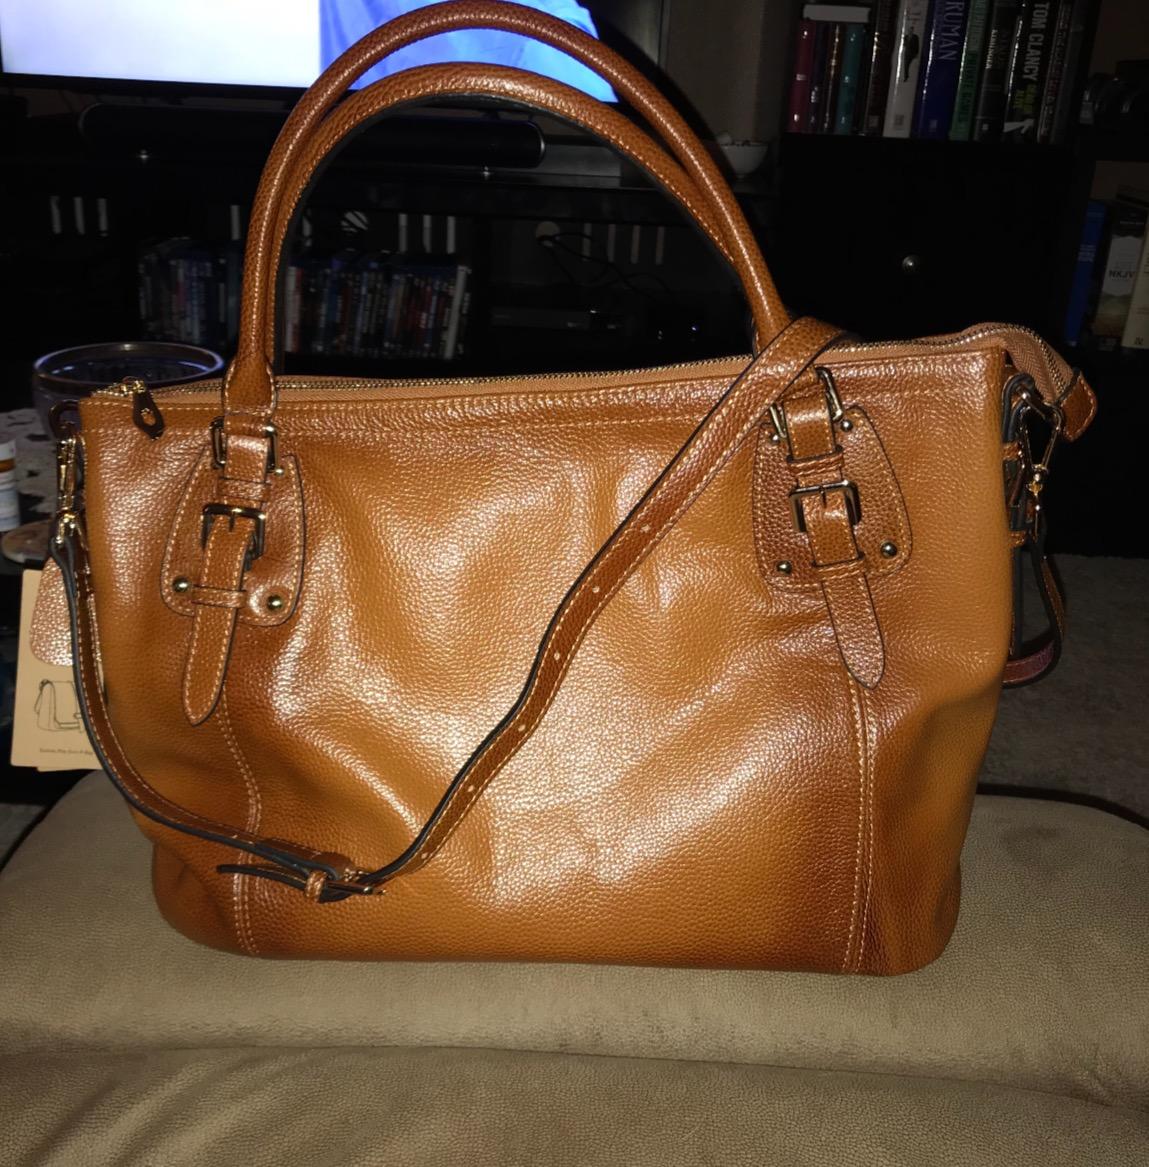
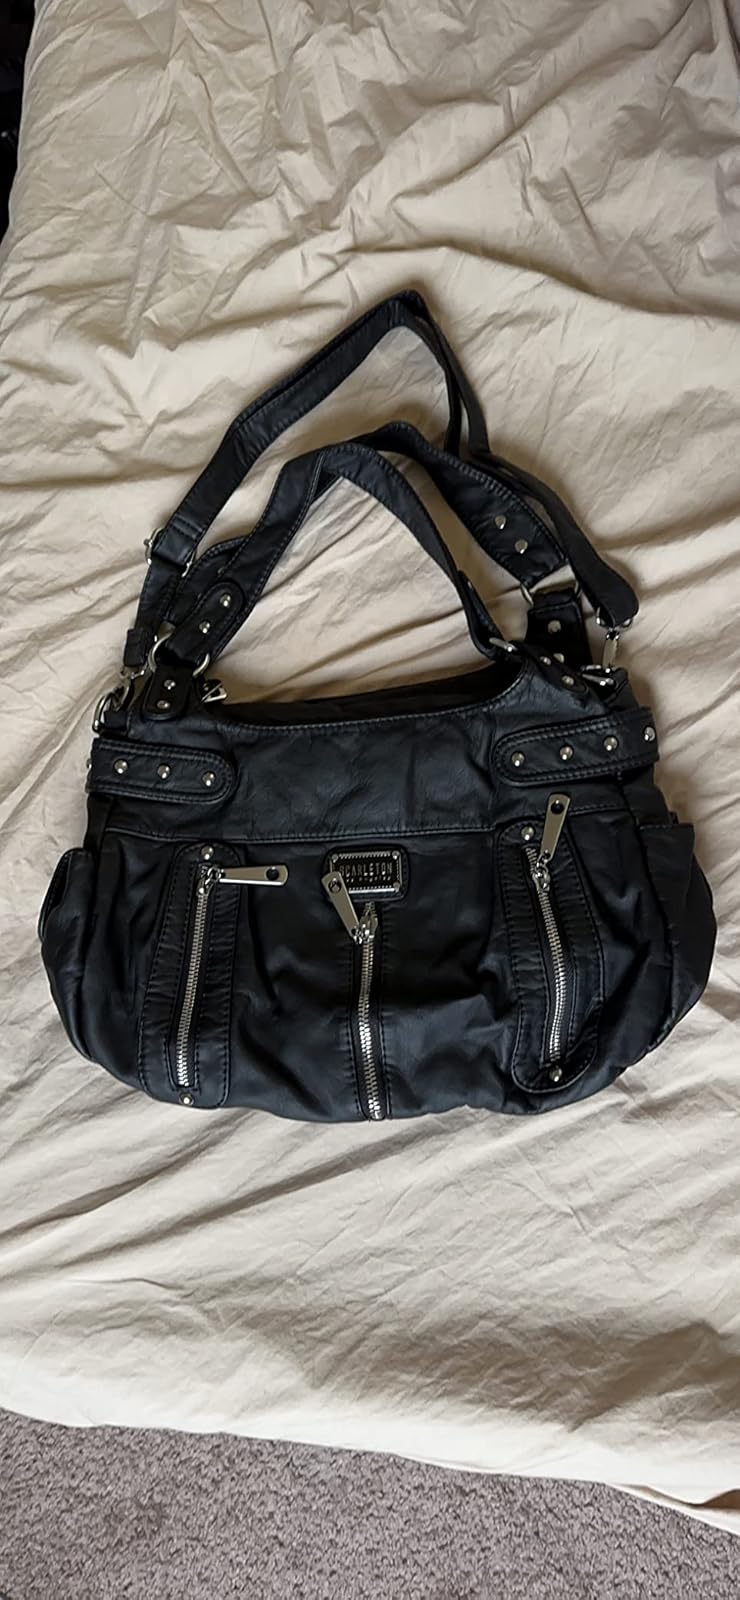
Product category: accessories_handbag
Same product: no